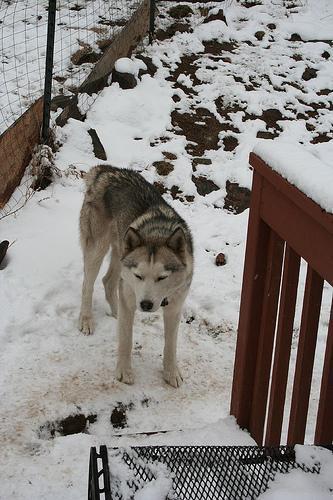
Siberian_husky